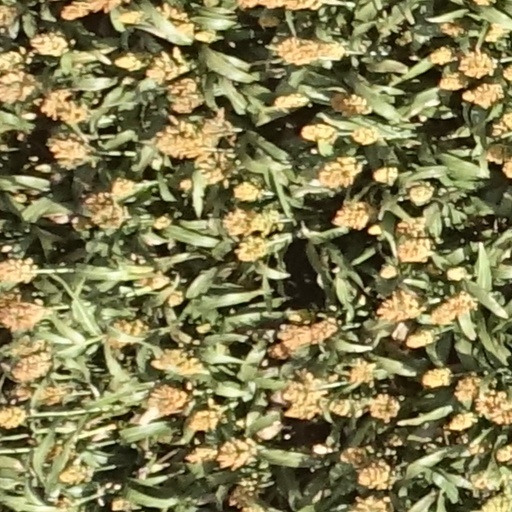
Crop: sorghum